William Nelson (governor)

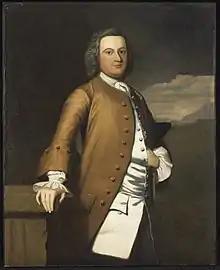
portrait by Robert Feke

William Nelson (1711 – November 19, 1772) was an American merchant, planter and politician from Yorktown, Virginia. Having served more than two decades on the Virginia Council of State (the upper house of the Virginia General Assembly in that colonial period), he became the colony's acting governor between the death of royal governor Norborne Berkeley in mid-October 1770 and the arrival of Lord Dunmore, in October 1771. Arguably the most famous of the six men of the same name to serve in the Virginia General Assembly, he represented York County for about three years in the House of Burgesses before being advanced to the Council of State.